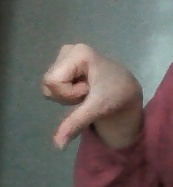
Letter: waw